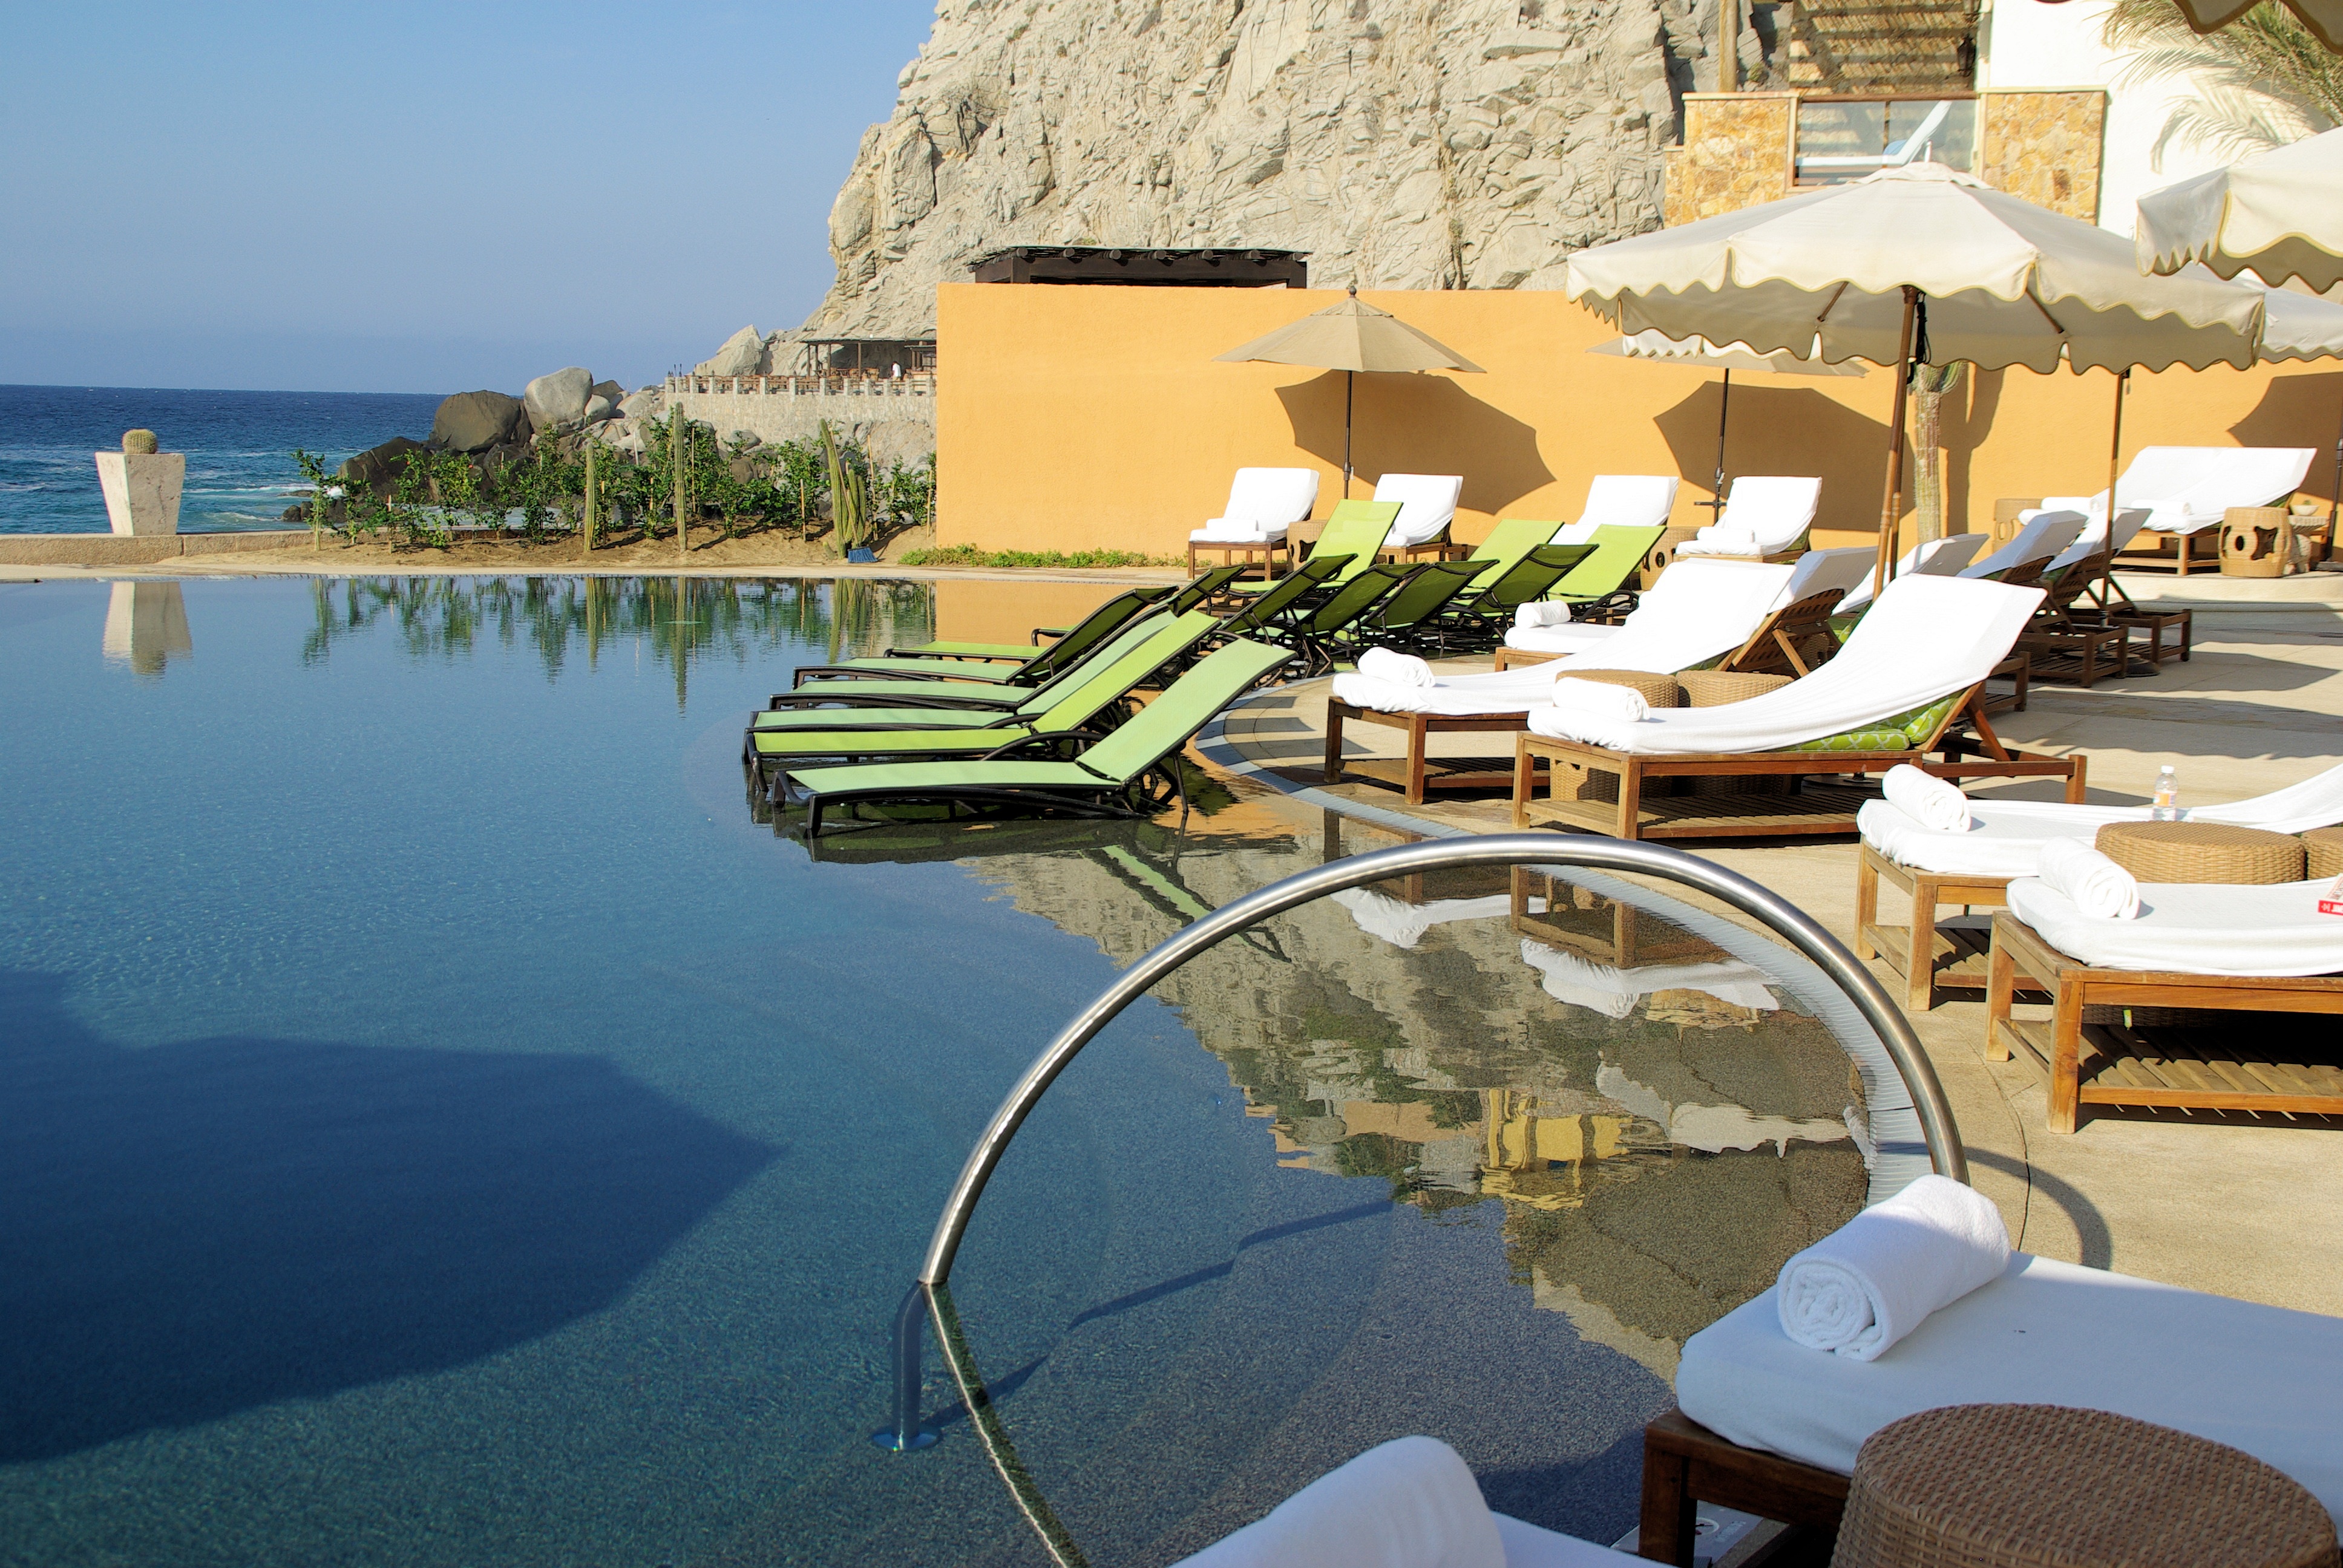
sea, dock, view, vacation, vehicle, swimming pool, bay, marina, leisure, luxury, hotel, resort, mexico, estate, cabo, san lucas